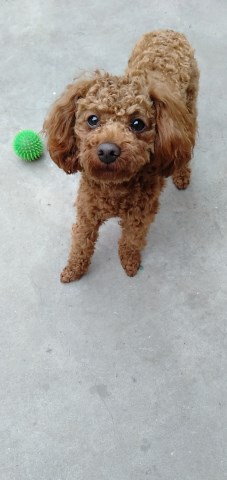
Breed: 7449-n000128-teddy